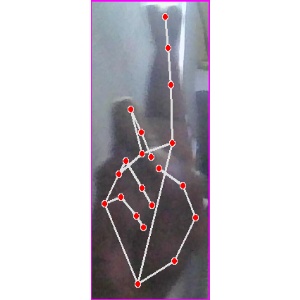
अक्षर: र